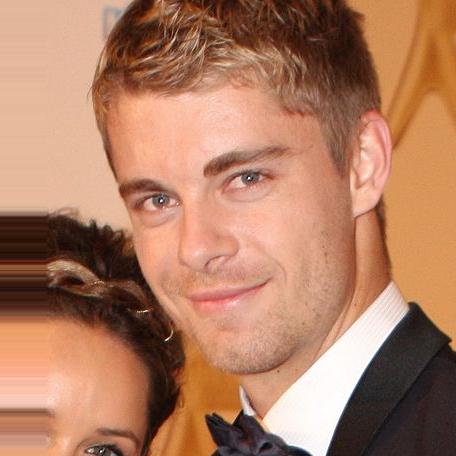
Age: 25